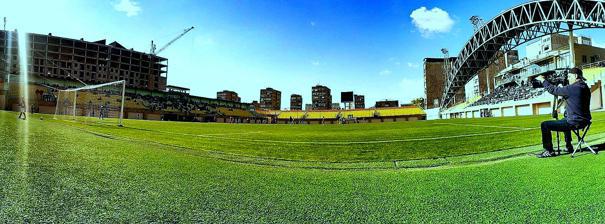
Building: Mika Stadium
Country: Armenia
Year built: 2008
Mika Stadium Միկա մարզադաշտ Mika Stadium in 2015 Location Yerevan , Armenia Owner Government of Armenia Operator Ministry of Sports and Youth Affairs Capacity 7,000 Field size 105 x 68 meters Surface grass Construction Built 2006–2007 Opened 2008 Tenants Mika (2008–present) Lokomotiv Yerevan (2018-2020) West Armenia (2019-2020) Mika Stadium ( Armenian : Միկա Մարզադաշտ ), is a football stadium in Yerevan , Armenia , built in 2006–2007 and opened in 2008. The capacity of the stadium is 7,000 It has served as the home ground of Ulisses FC , FC Lokomotiv Yerevan , FC Noah and FC West Armenia , currently used by Armenian women's national team and FC Mika . History General view The construction of the stadium started in 2006 on the location of the former Araks Stadium. It was completed in 2008 and hosted the first ever match on 22 May of the same year between the U-19 national teams of Spain and Ukraine . The match ended in a 3–1 victory for the Spaniards. The first ever goal in Mika Stadium was scored by the Ukraine U-19 player Andriy Yarmolenko with a penalty kick in the 18th minute of the match. The main stand FC Mika played their first game in the stadium on 8 June 2008 against Kilikia FC . Mika won the match 1–0 with Stepan Hakobyan becoming the first ever goalscorer of the club at their new stadium, when he scored the winning goal at the 81st minute of the match. On 5 November 2011, the FC Mika Museum was opened within the complex. On August 28, 2014, due to the accumulated debts of the owners, the ownership of the stadium was transferred to the Government of Armenia for AMD 9.045 billion (US$22 million). The stadium is part of the Republican Complex Center for the Developments of Sports run by the Ministry of Sports and Youth Affairs of Armenia, including the Mika Sports Arena , an indoor fitness centre, martial arts school, table tennis hall, mini-football grounds with artificial and natural turf, as well as many other facilities. References Wikimedia Commons has media related to Mika Stadium .